English festivals

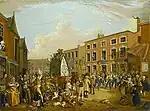
A rushbearing procession at Long Millgate, Manchester painted by Alexander Wilson, 1821

Jack in the Green, also known as Jack o' the Green, is an English folk custom associated with the celebration of May Day. It involves a pyramidal or conical wicker or wooden framework that is decorated with foliage being worn by a person as part of a procession, often accompanied by musicians. Jack in the Green emerged within the context of English May Day processions, with the folklorist Roy Judge noting that these celebrations were not "a set, immutable pattern, but rather a fluid, moving process, which combined different elements at various times". Judge thought it unlikely that the Jack in the Green itself existed much before 1770, due to an absence of either the name or the structure itself in any of the written accounts of visual depictions of English May Day processions from before that year.